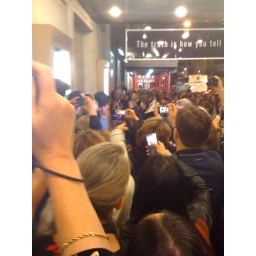
Bit of a crowd. Hugh's there in a black hat